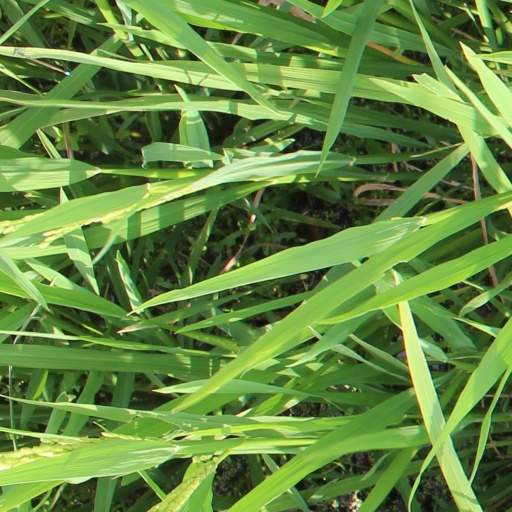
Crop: rice